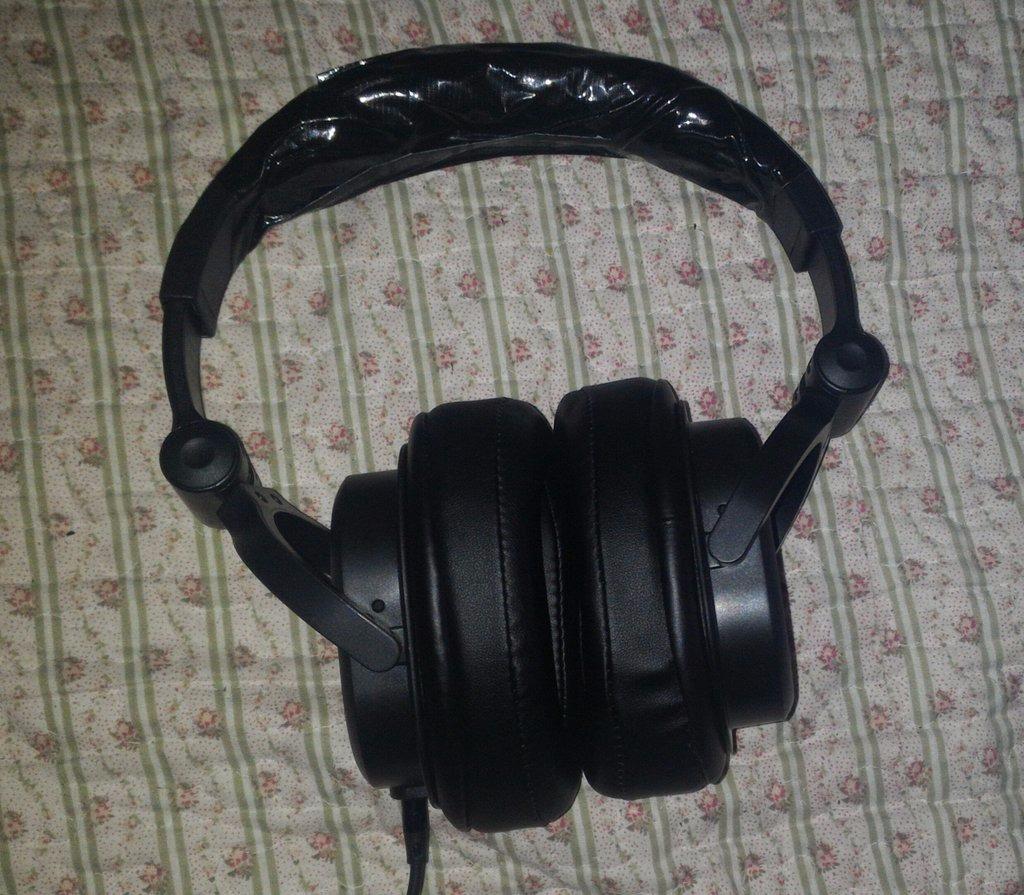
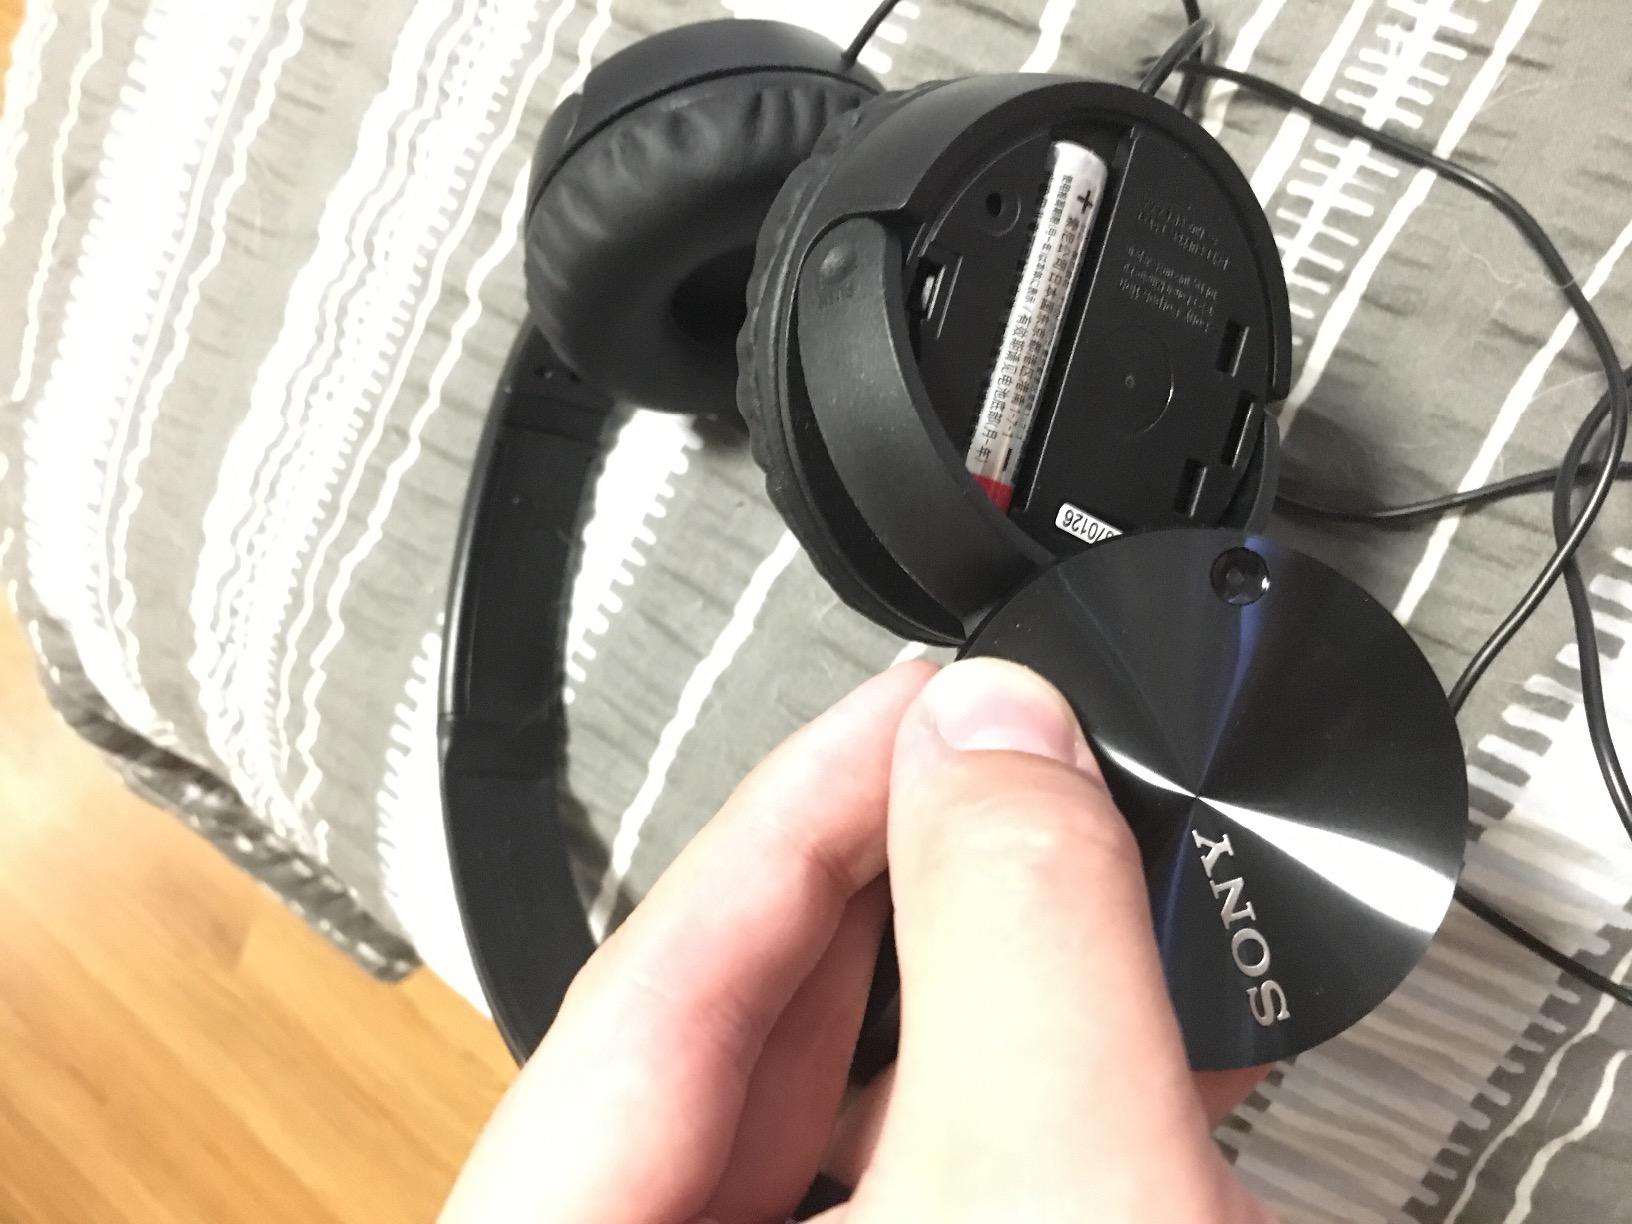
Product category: headphones
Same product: no